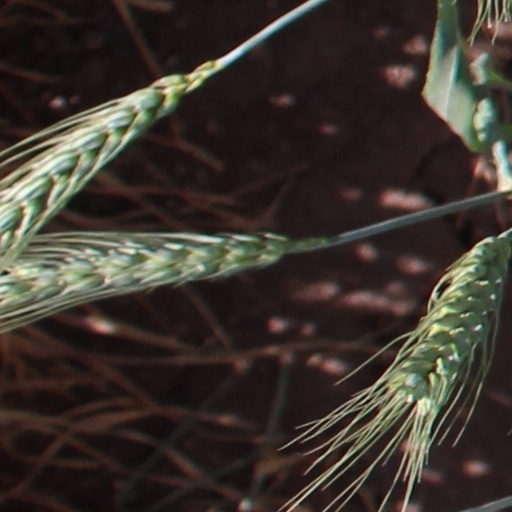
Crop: wheat